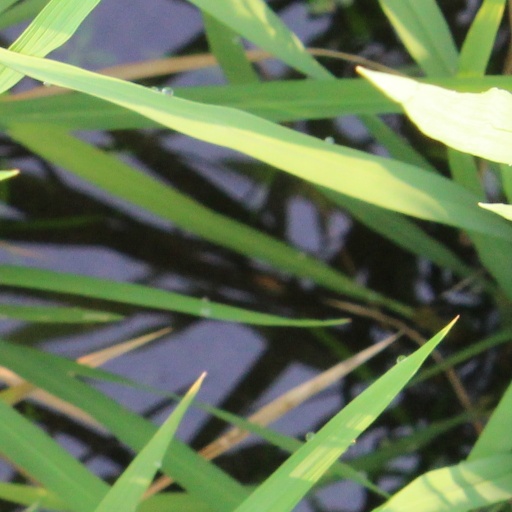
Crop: rice